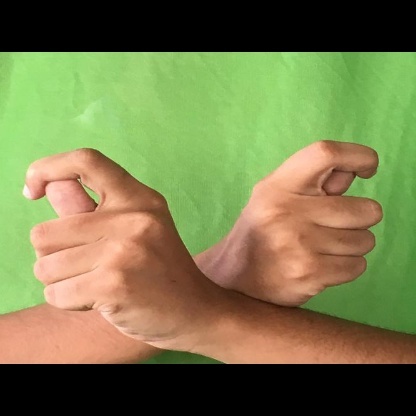
Mudra: Berunda